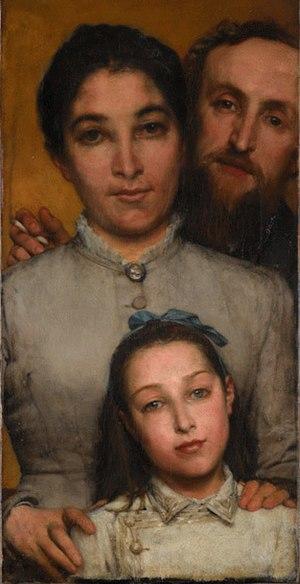
Aimé-Jules Dalou, dit Jules Dalou, né à Paris le 31 décembre 1838, et mort dans la même ville le 15 avril 1902, est un sculpteur français.